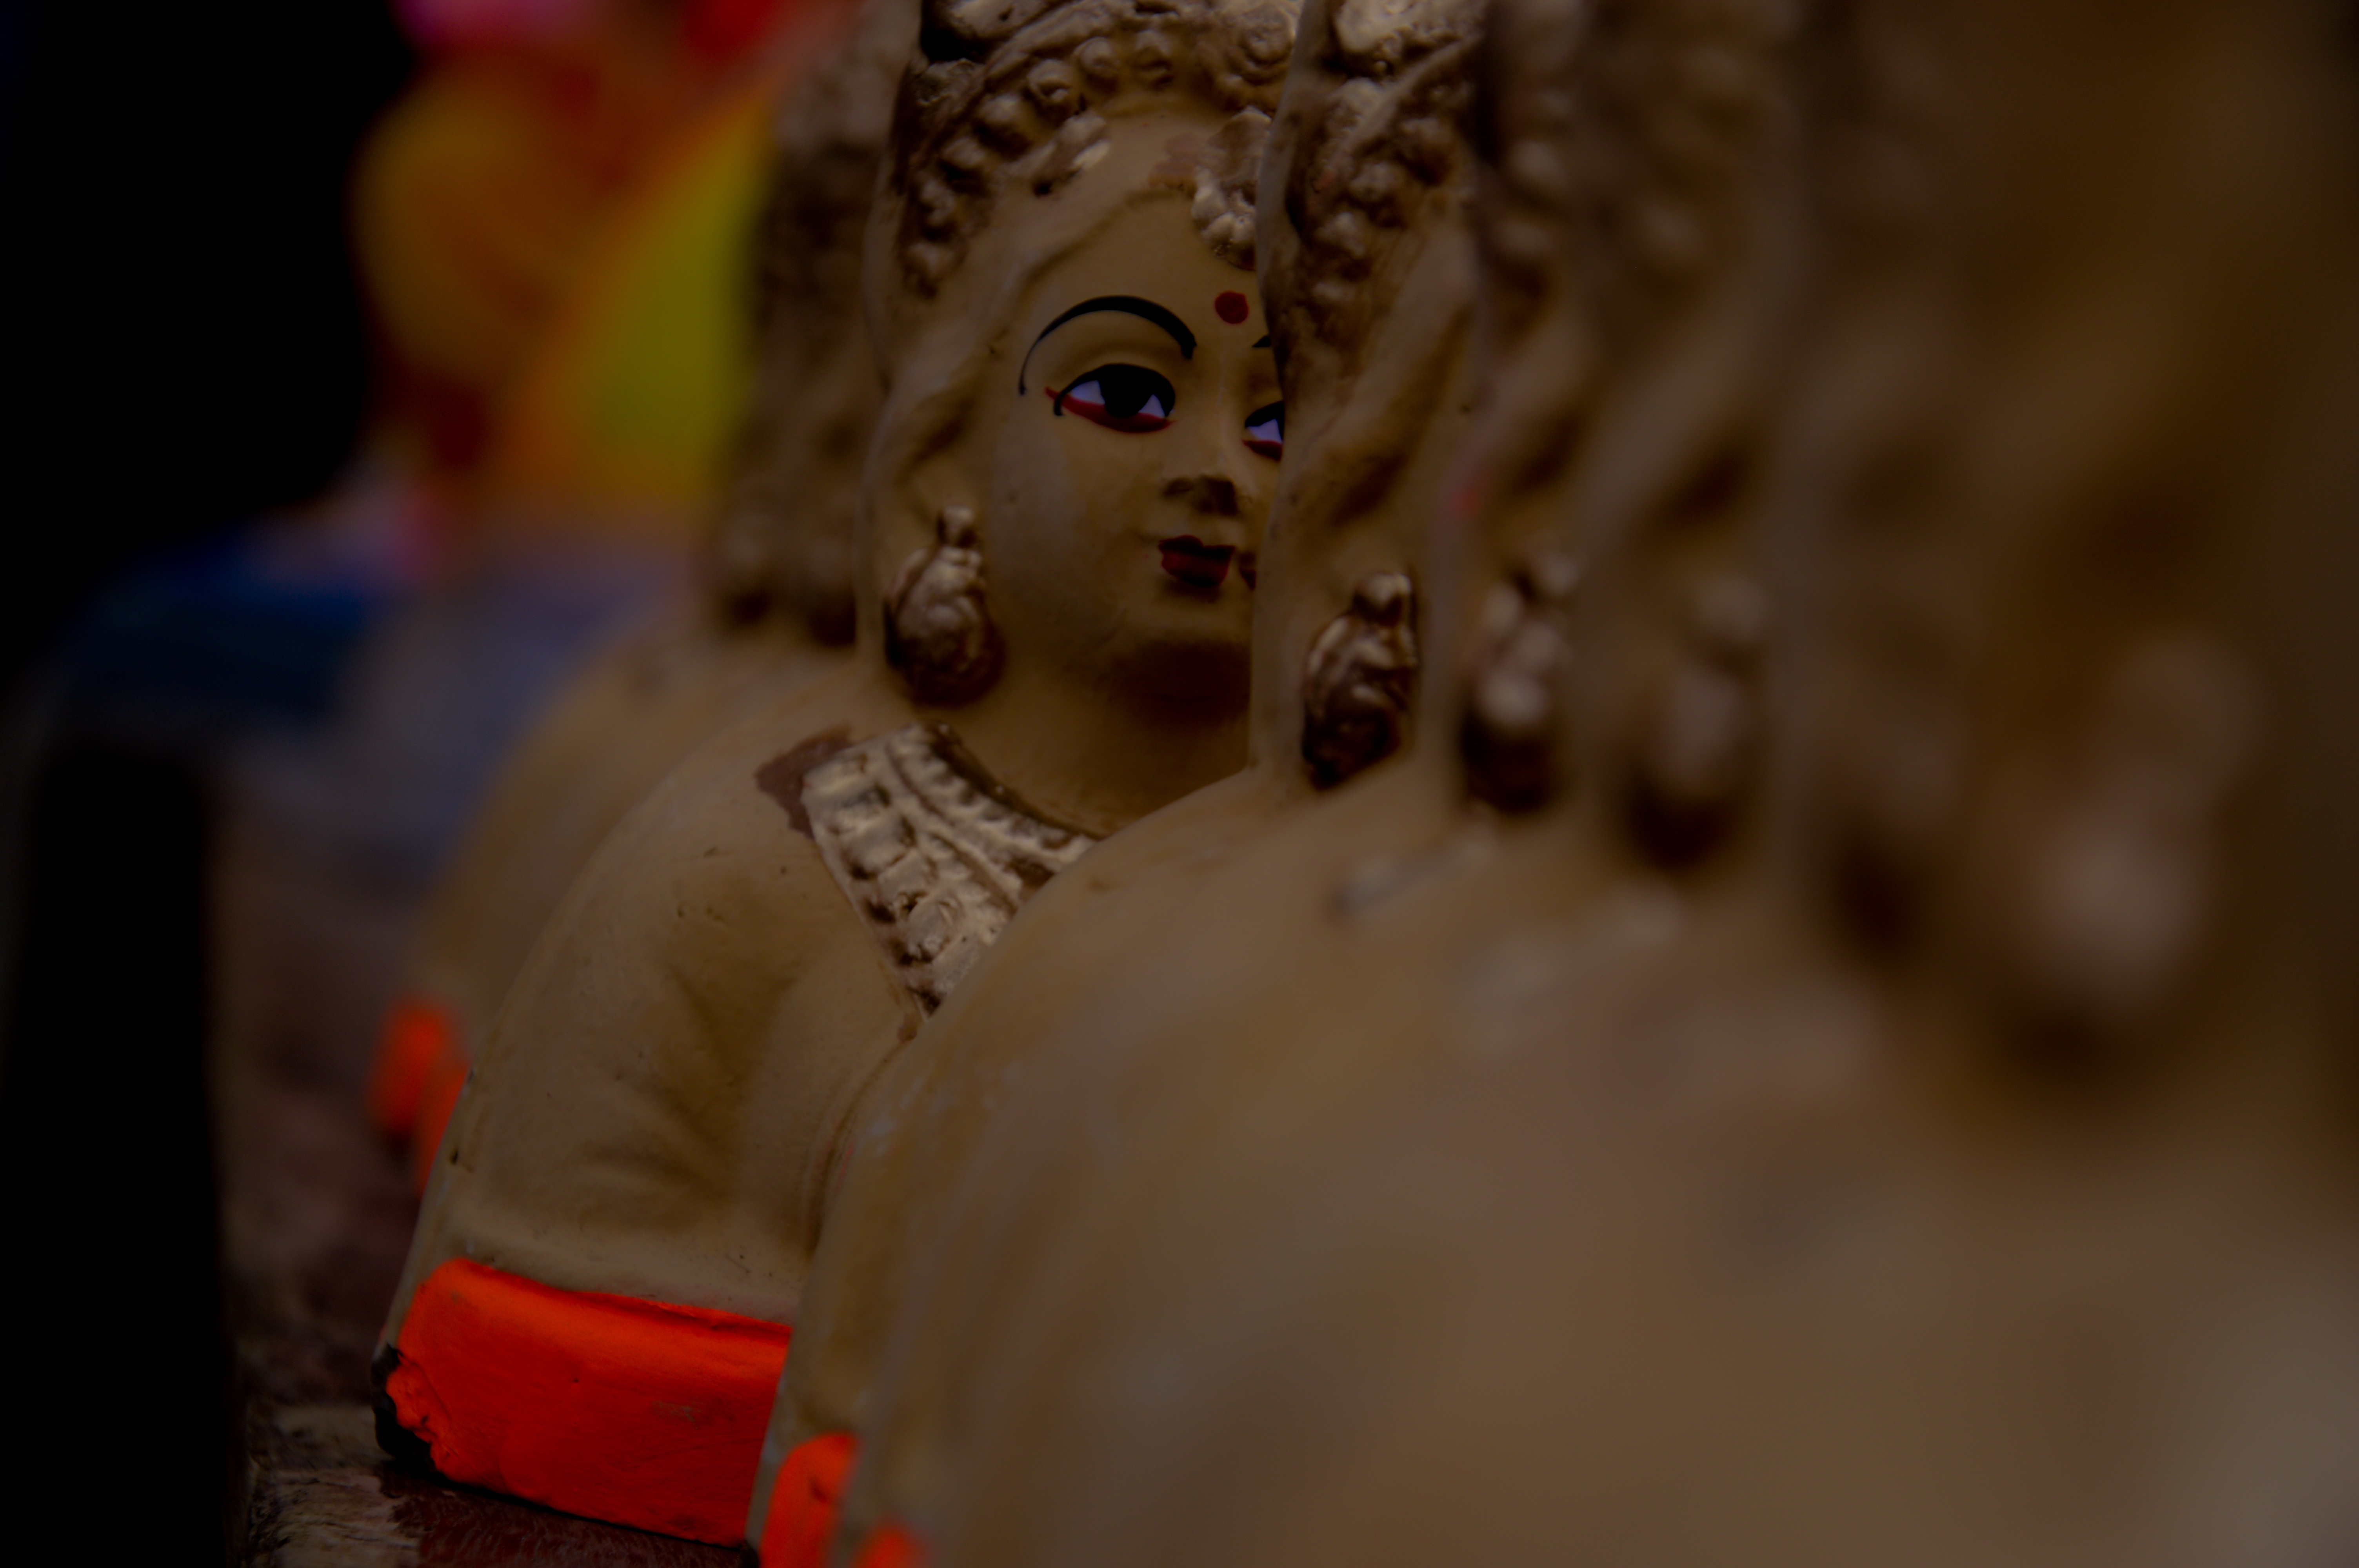
statue, color, close up, human body, temple